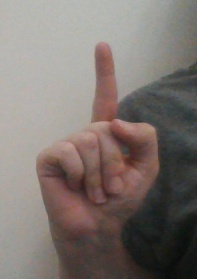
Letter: bb